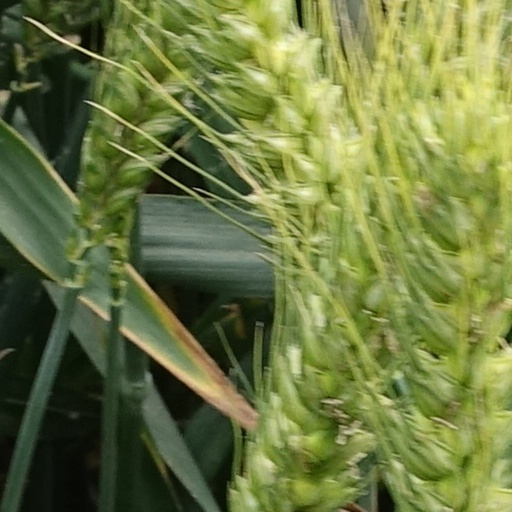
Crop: wheat